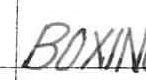
Label: boxing